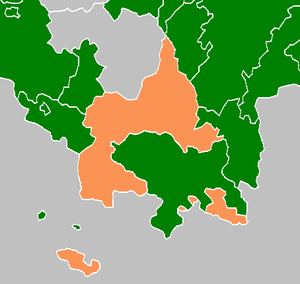
Le duché de Saxe-Hildburghausen est un des anciens duchés saxons issus des partages successifs du landgraviat de Thuringe, dont fut apanagée la branche Ernestine de la Maison de Wettin.